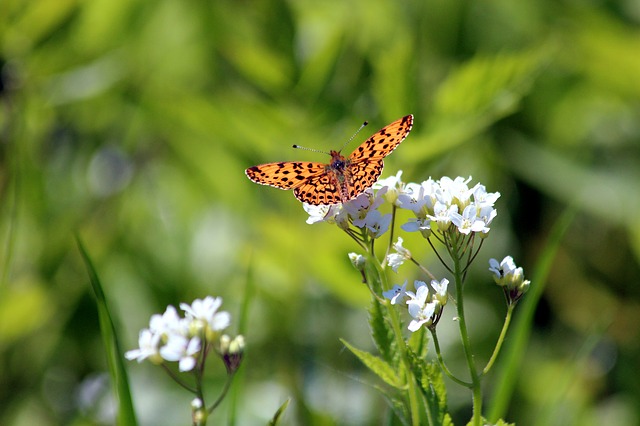
Label: farfalla